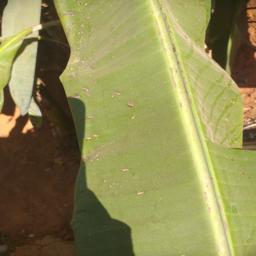
Label: MALBHOG LEAF